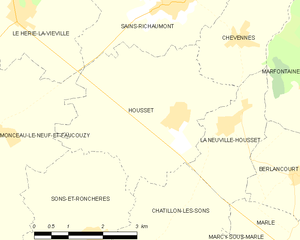
Carte des communes françaises: Housset